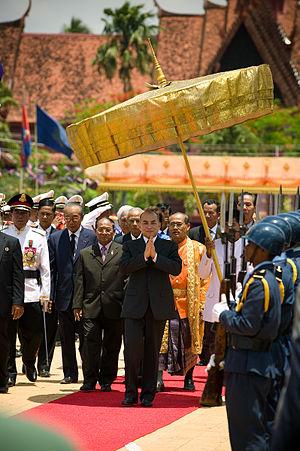
Sa Majesté le Roi Norodom Sihamoni du Cambodge lors d'une cérémonie officielle à Phnom Penh.
La fête du sillon sacré en Khmer, le nom complet étant ព្រះរាជពិធីបុណ្យច្រត់ព្រះនង្គ័ល et la fête des eaux sont des fêtes cambodgiennes pendant lesquelles les habitants se livrent à des rituels traditionnels permettant de donner des prophéties sur l'avenir, le temps, les épidémies et les récoltes. Ces prédictions, portant sur l'année suivante, sont prises au sérieux par la population cambodgienne qui se protège ainsi des calamités et s’assure de bonnes récoltes. Cette méthode ancestrale perdure malgré les moyens scientifiques disponibles pour déterminer le temps et les récoltes.
Le Cambodge, en forme longue le royaume du Cambodge, en khmer Kâmpŭchéa et ព្រះរាជាណាចក្រកម្ពុជា, Preăhréachéanachâkr Kâmpŭchéa, aussi appelé Srok Khmer, ស្រុកខ្មែរ, littéralement « Pays des Khmers », est un pays d'Asie du Sud-Est, peuplé d’environ 17 millions d'habitants. Sa capitale est Phnom Penh. Le Cambodge est l’État successeur de l’Empire khmer hindouiste et bouddhiste qui règne sur pratiquement toute la péninsule d’Indochine entre le XIᵉ et le XIVᵉ siècles. Le Cambodge a des frontières communes avec la Thaïlande à l'ouest-nord-ouest, le Laos au nord-est et le Viêt Nam à l'est et au sud-est. Les citoyens du pays portent le nom de Cambodgiens ou Khmers en référence à l’ethnie khmère. La majorité des Cambodgiens est de religion bouddhiste theravāda, bien que le pays comporte une communauté musulmane cham ainsi que quelques tribus des montagnes et une communauté chrétienne.